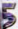
Number: 5